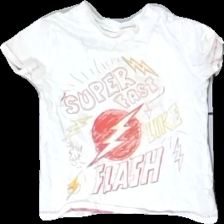
View: front
Type: Dress
Category: Children
Brand: Not in the list
Brand text on label: George.
Colors: Multicolor, White, Red, Yellow
Material: 100% cotton
Pattern: Other
Cut: Regular
Size: 86
Season: All
Stains: Major
Damage: askew
Price range: <50
Recommended usage: Export